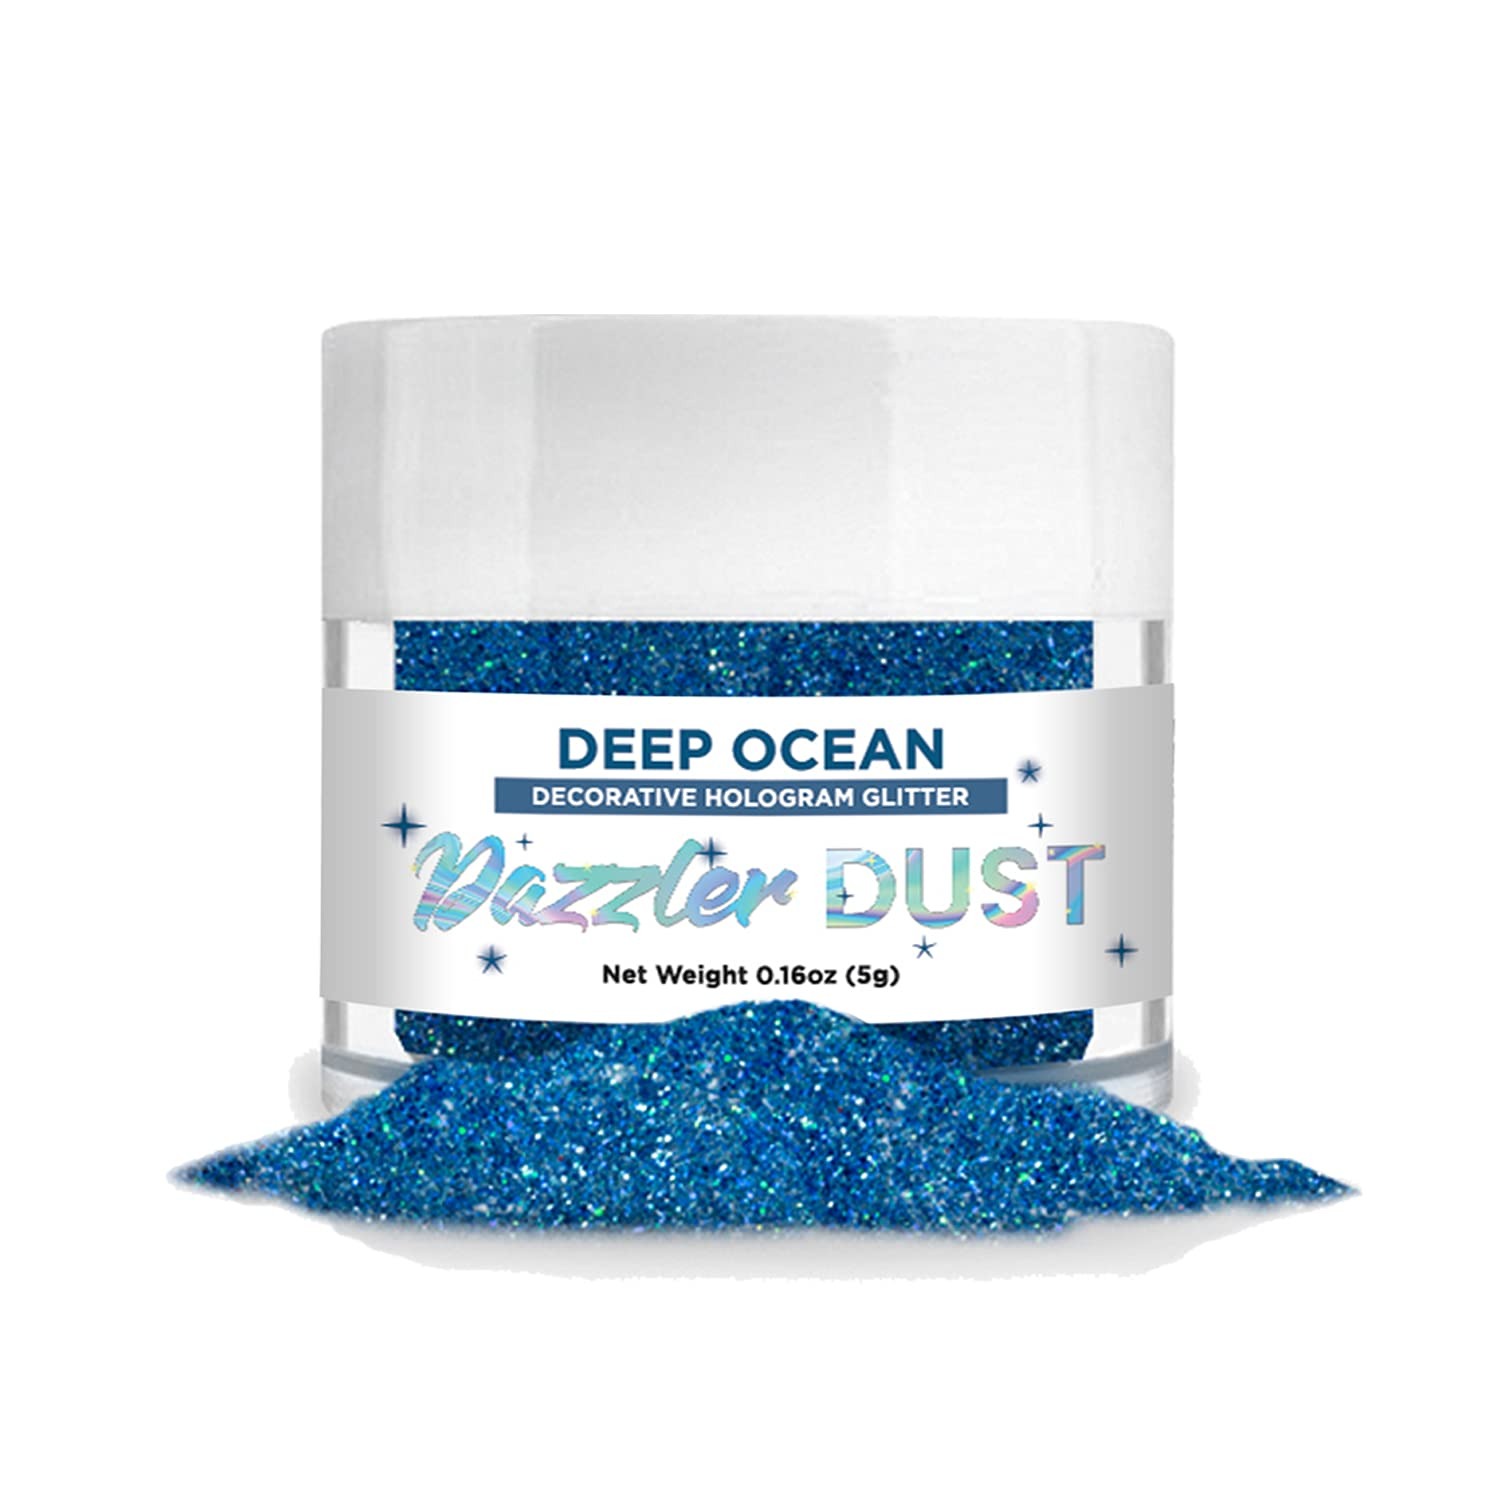
Item Name: BAKELL Deep Ocean Art & Craft Glitter, 5g Jar | DAZZLER DUST | Non-Toxic Decorating Glitter | Arts, Crafts, Slime, Glue, Paint, Face & Body (Deep Ocean)
Bullet Point 1: Bakell Dazzler Dust Non Toxic 5g Jar Sparkle Decorating Glitter From Bakell
Bullet Point 2: Search "Bakell" on Amazon for more decorating dusts, crafting, baking and cake decorating products
Bullet Point 3: *Note: Dazzler Dusts are only non toxic decorating sparkle dusts, our luster, tinker dusts and petal dusts are the food grade edible dusts.
Product Description: <p>We offer a huge variety of Disco, Hologram, Luster, Jewel, Pearl, Petal &amp; Highlighter Dusts we have a color and variety for all of your baking, latte or even crafting needs! Dusts can be brushed on dry, mixed with solvent, painted or sprinkled depending on your desired look, see below for additional details on our different types of edible and non toxic decorating dusts.</p> <p>Understanding the different types of dusts</p> <p><em><strong>Jewel Dusts (Food Grade)</strong></em>&nbsp;- Are a very potent and shiny edible dust, very similar to Disco dusts, but with a slightly silkier texture!</p> <p><em><strong>Luster Dusts (Food Grade)</strong></em>&nbsp;- Are a much finer powder but still very shiny with brilliant pearlizer tones in each color shade!</p> <p><em><strong>Disco &amp; Hologram Dusts (Non Toxic)</strong></em>&nbsp;- Are very shiny, glittery, non toxic decorating dusts! *Note: almost all of our dusts are edible food grade, however disco &amp; hologram dusts are only considered non toxic.</p> <p><strong><em>Petal Dusts (Food Grade)</em></strong>&nbsp;- Are brilliant colored and very fine powder dusts, with less pearlizer and more solid colors, these are absolutely lovely for projects such as edible flower decorating!</p> <p><strong><em>Highlighter Dusts (Non Toxic)</em></strong>&nbsp;- Deep toned pearl dusts, very similar to luster dusts! *Note: almost all of our dusts are edible food grade, however highlighter dusts are only considered non toxic.</p> <p><strong>Bakell constantly strives to offer the absolute best in quality, superior customer service and the lowest prices online!</strong></p>
Value: nan
Unit: None

Price: 8.98